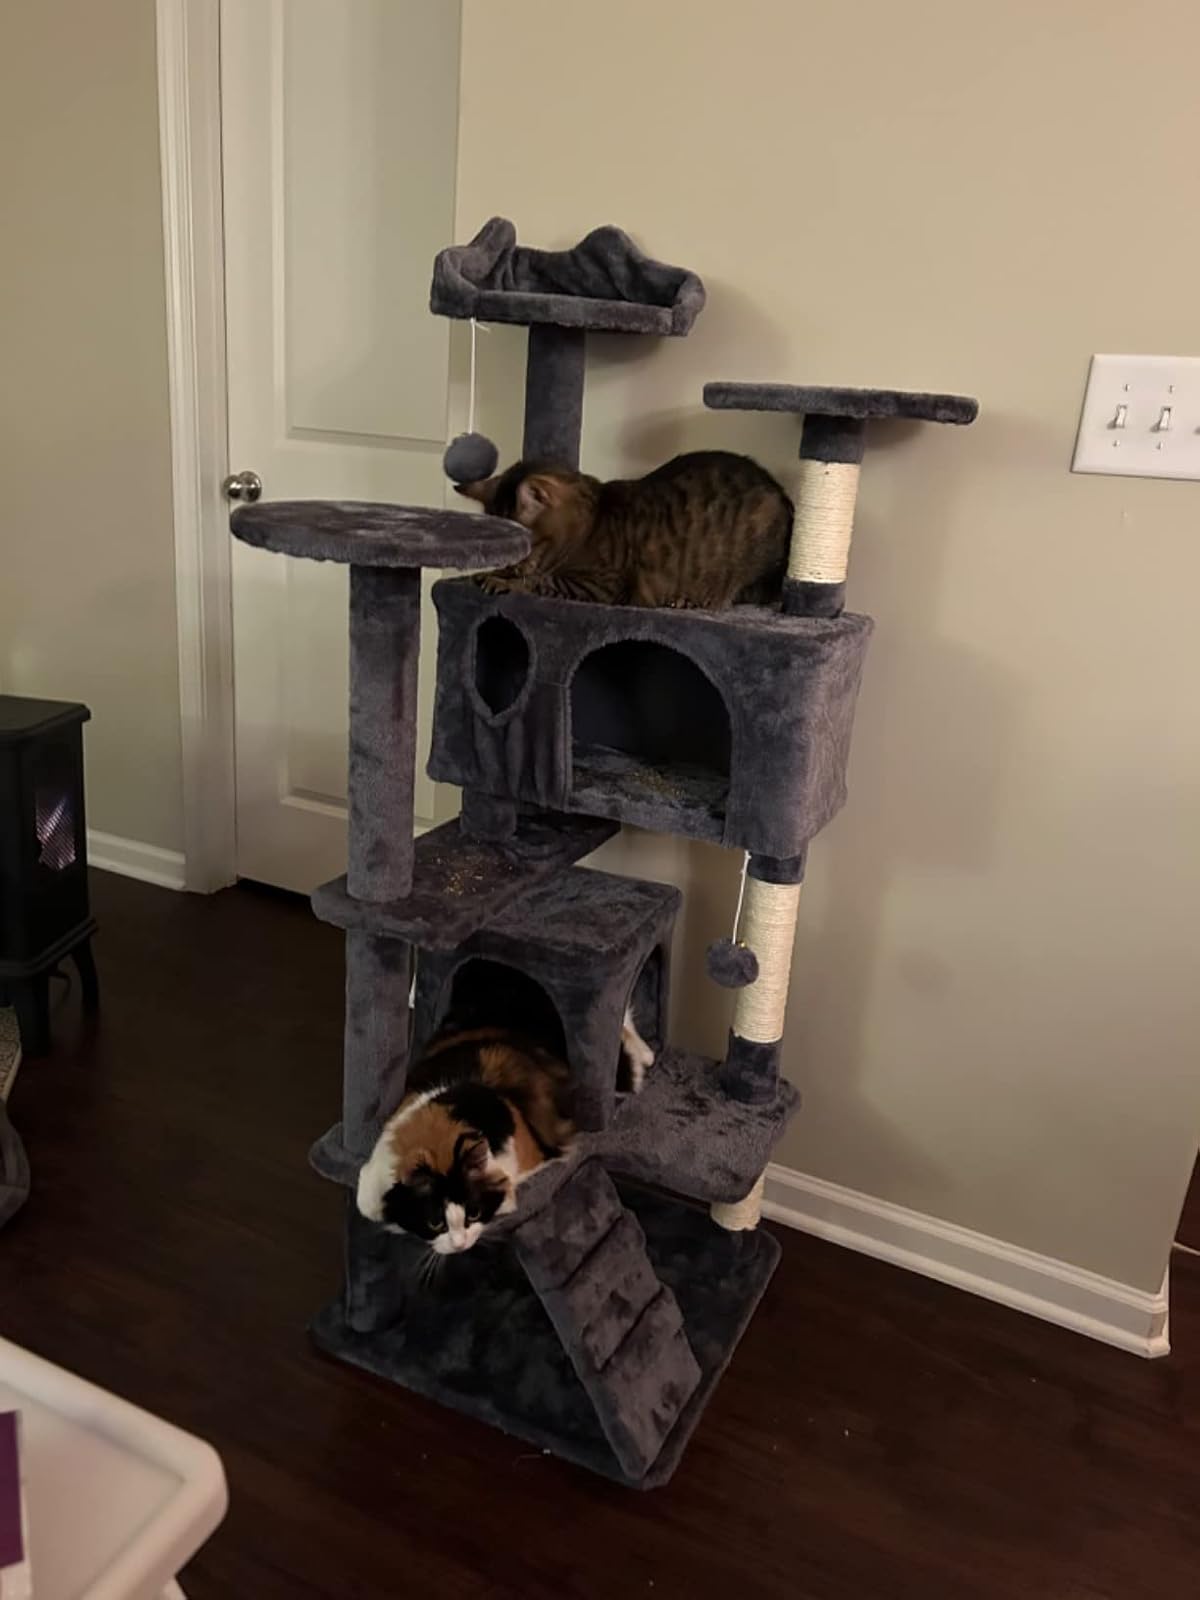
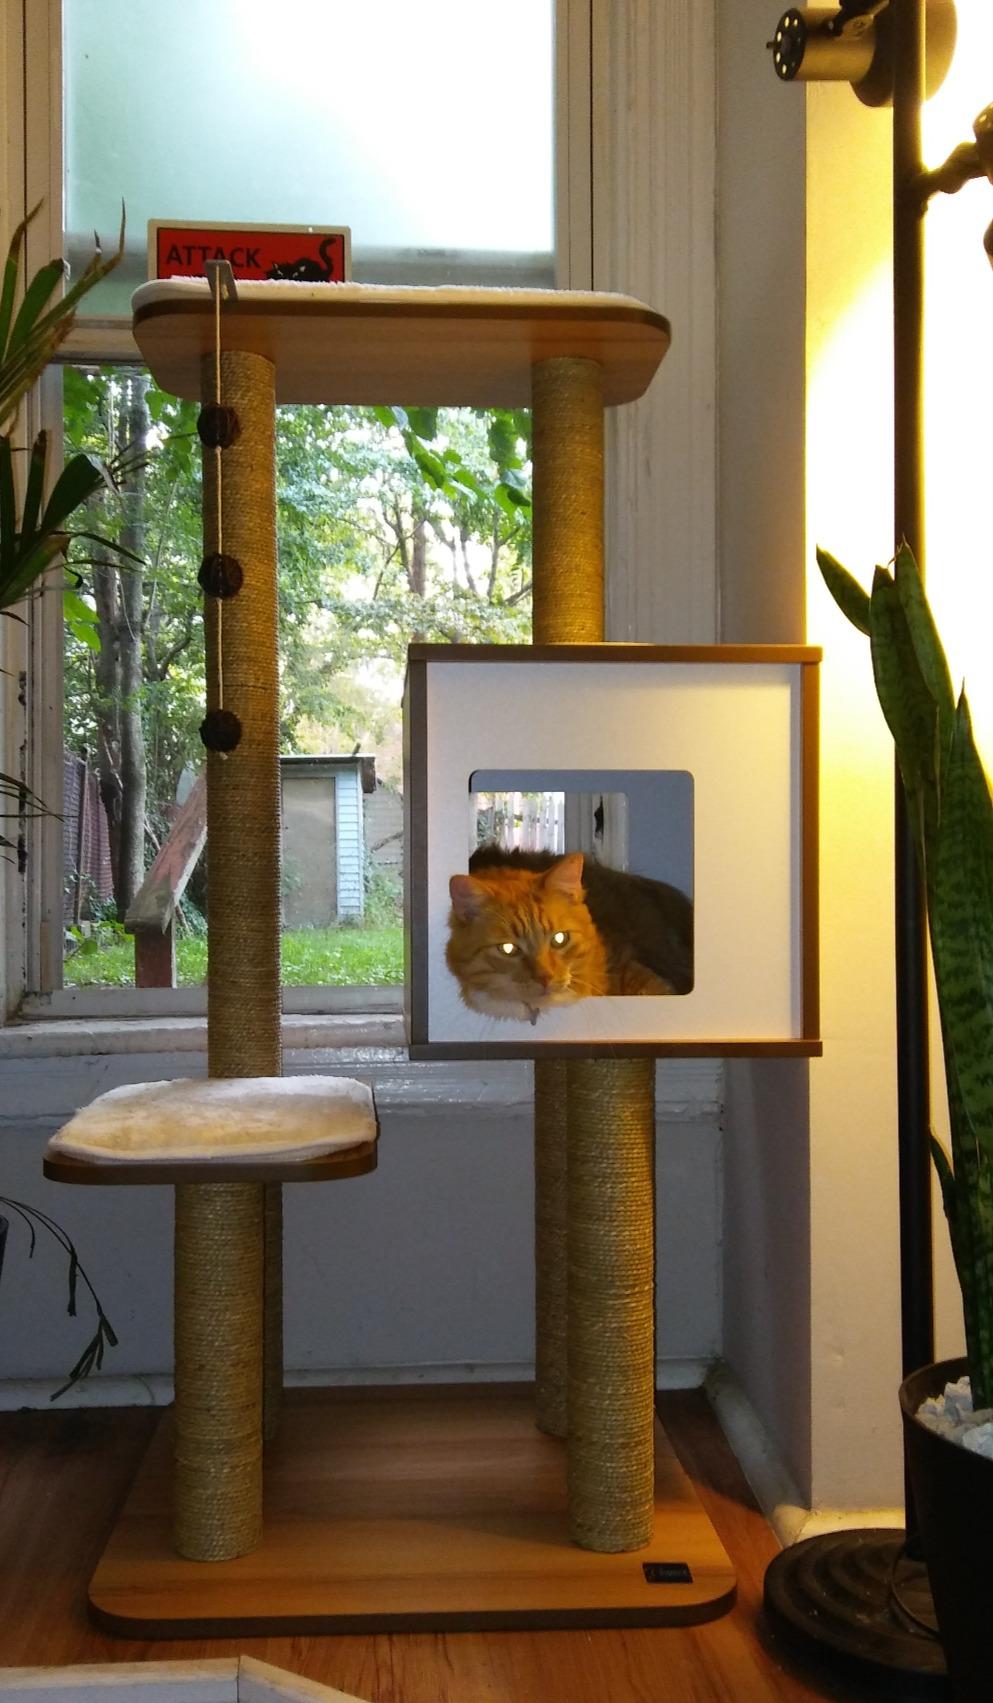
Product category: items_cat tree
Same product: no